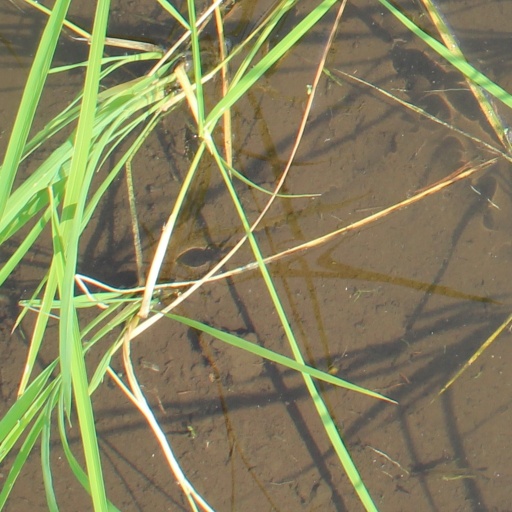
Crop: rice